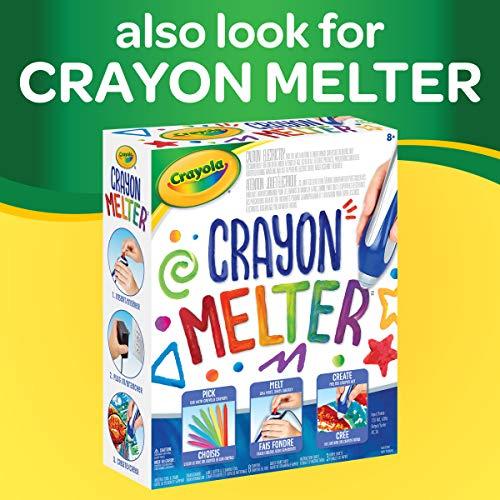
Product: Crayola Ultimate Crayon Collection Coloring Set, Gift Age 3+ - 152 Count
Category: Toys & Games | Arts & Crafts | Drawing & Painting Supplies | Crayons
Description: One Crayola Ultimate Crayon Collection Coloring Set with 152 crayons, 1 crayon sharpener, and 1 portable caddy.
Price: $14.88
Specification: ASIN:B00CI6J3HA|ShippingWeight:2.55pounds(Viewshippingratesandpolicies)|DomesticShipping:ItemcanbeshippedwithinU.S.|InternationalShipping:ThisitemcanbeshippedtoselectcountriesoutsideoftheU.S.LearnMore|DateFirstAvailable:April23,2013